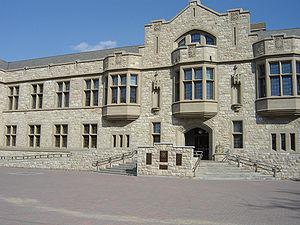
Saskatoon est une ville située au centre de la Saskatchewan, au Canada. La ville se trouve sur les rives de la rivière Saskatchewan Sud et est encerclée par la municipalité rurale de Corman Park, No. 344.
L'Université de la Saskatchewan est une université mixte et publique pour la recherche située à l'est de la rivière Saskatchewan-sud à Saskatoon en Saskatchewan, au Canada. Elle fut créée le 3 avril 1907.
Voici la liste des lieux historiques nationaux du Canada situé en Saskatchewan. En mars 2011, on compte 44 lieux historiques nationaux en Saskatchewan, dont 11 sont administrés par Parcs Canada. De ce nombre, il faut rajouté aussi deux sites qui ont perdu leur désignations.